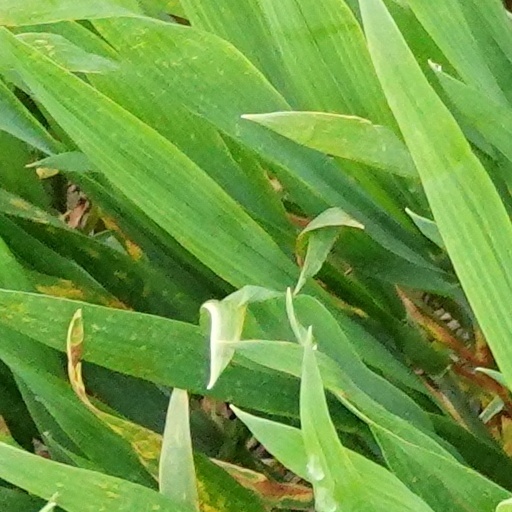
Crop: wheat